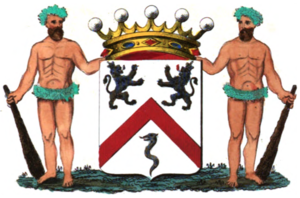
Armoiries de la famille Royer de Dour
Cette liste des familles contemporaines de la noblesse belge ne retient que les familles subsistantes faisant partie officiellement de la noblesse belge avec un principe légal de noblesse héréditaire, à l'exclusion des familles de nationalité belge de noblesse non reconnue ou de noblesse étrangère n'ayant pas introduit une requête d'incorporation dans la noblesse auprès de S.M. le roi des Belges.